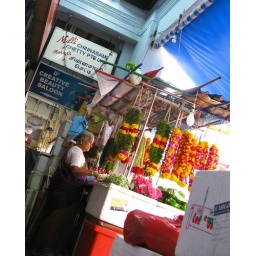
Typical market stall in Little India. Woman prepares flowers for the day.